NMS Viscolul

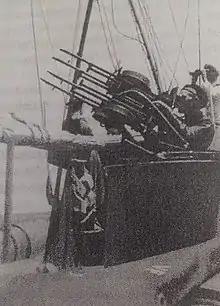
Quadruple machine gun system used aboard "Viscolul" and her sisters

During World War II, she was commanded by Lieutenant-Commander Ion Zaharia, who would later command the motor torpedo boat "Vedenia" and the entire Romanian MTB squadron, consisting of 7 boats.